Bhaktisiddhanta Sarasvati

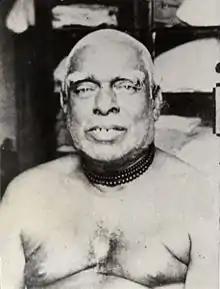
One of the last photographs of Bhaktivinoda Thakur (ca.1910)

As per popular stories, Gaurakishora Dasa Babaji on several occasions dissuaded Bhaktisiddhanta from visiting Calcutta, referring to the large imperial city as "the universe of Kali" – a standard understanding among Vaishnava ascetics. However, in 1913 Bhaktisiddhanta established a printing press in Calcutta, and called it "bhagavat-yantra" ("God's machine") and began to publish medieval Vaishnava texts in Bengali, such as the "Chaitanya Charitamrita" by Krishnadasa Kaviraja, supplemented with his own commentary. This marked Bhaktisiddhanta's commitment to leave no modern facilities unused in the propagation of Gaudiya Vaishnavism, and his new focus on printing and distributing religious literature. Bhaktisiddhanta's new determination stemmed from an instruction that he received in 1910 from Bhaktivinoda in a personal letter: